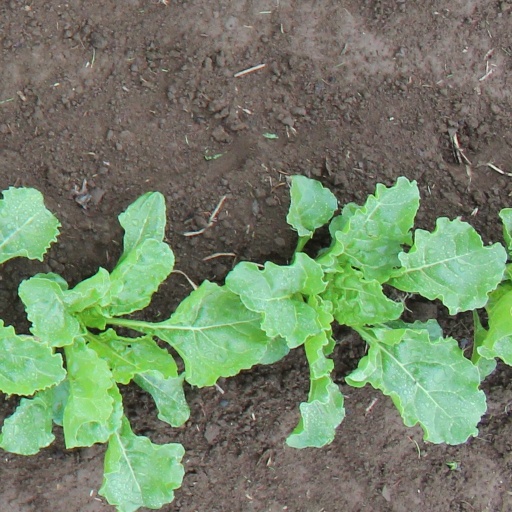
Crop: sugar beet